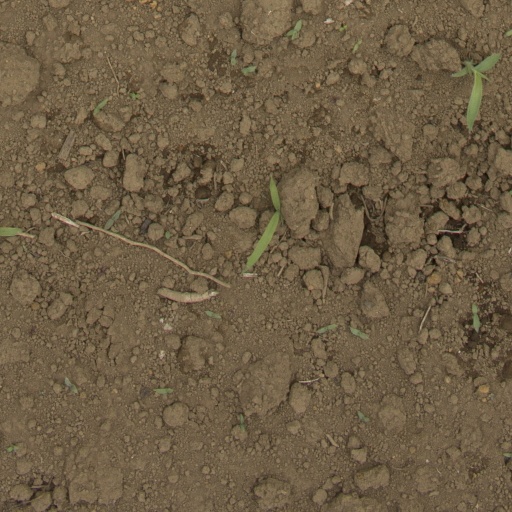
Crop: Jerusalem artichoke